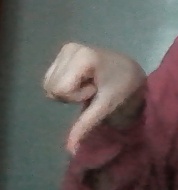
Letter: waw